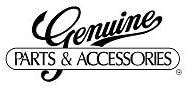
Genuine Trunk Latch Lock 8P4827505D
Category: Automotive
Genuine Genuine part that fits your specific vehicle.
Features: Genuine Genuine part that fits your specific vehicle | Liftgate Latch | Part Number: 8P4827505D | Manufactured to meet specifications for fit, form, and function